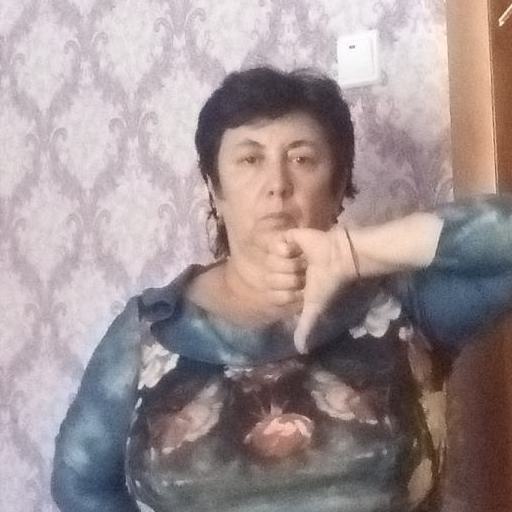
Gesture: dislike